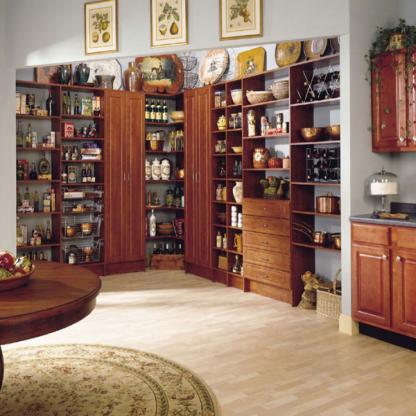
Scene: Indoor